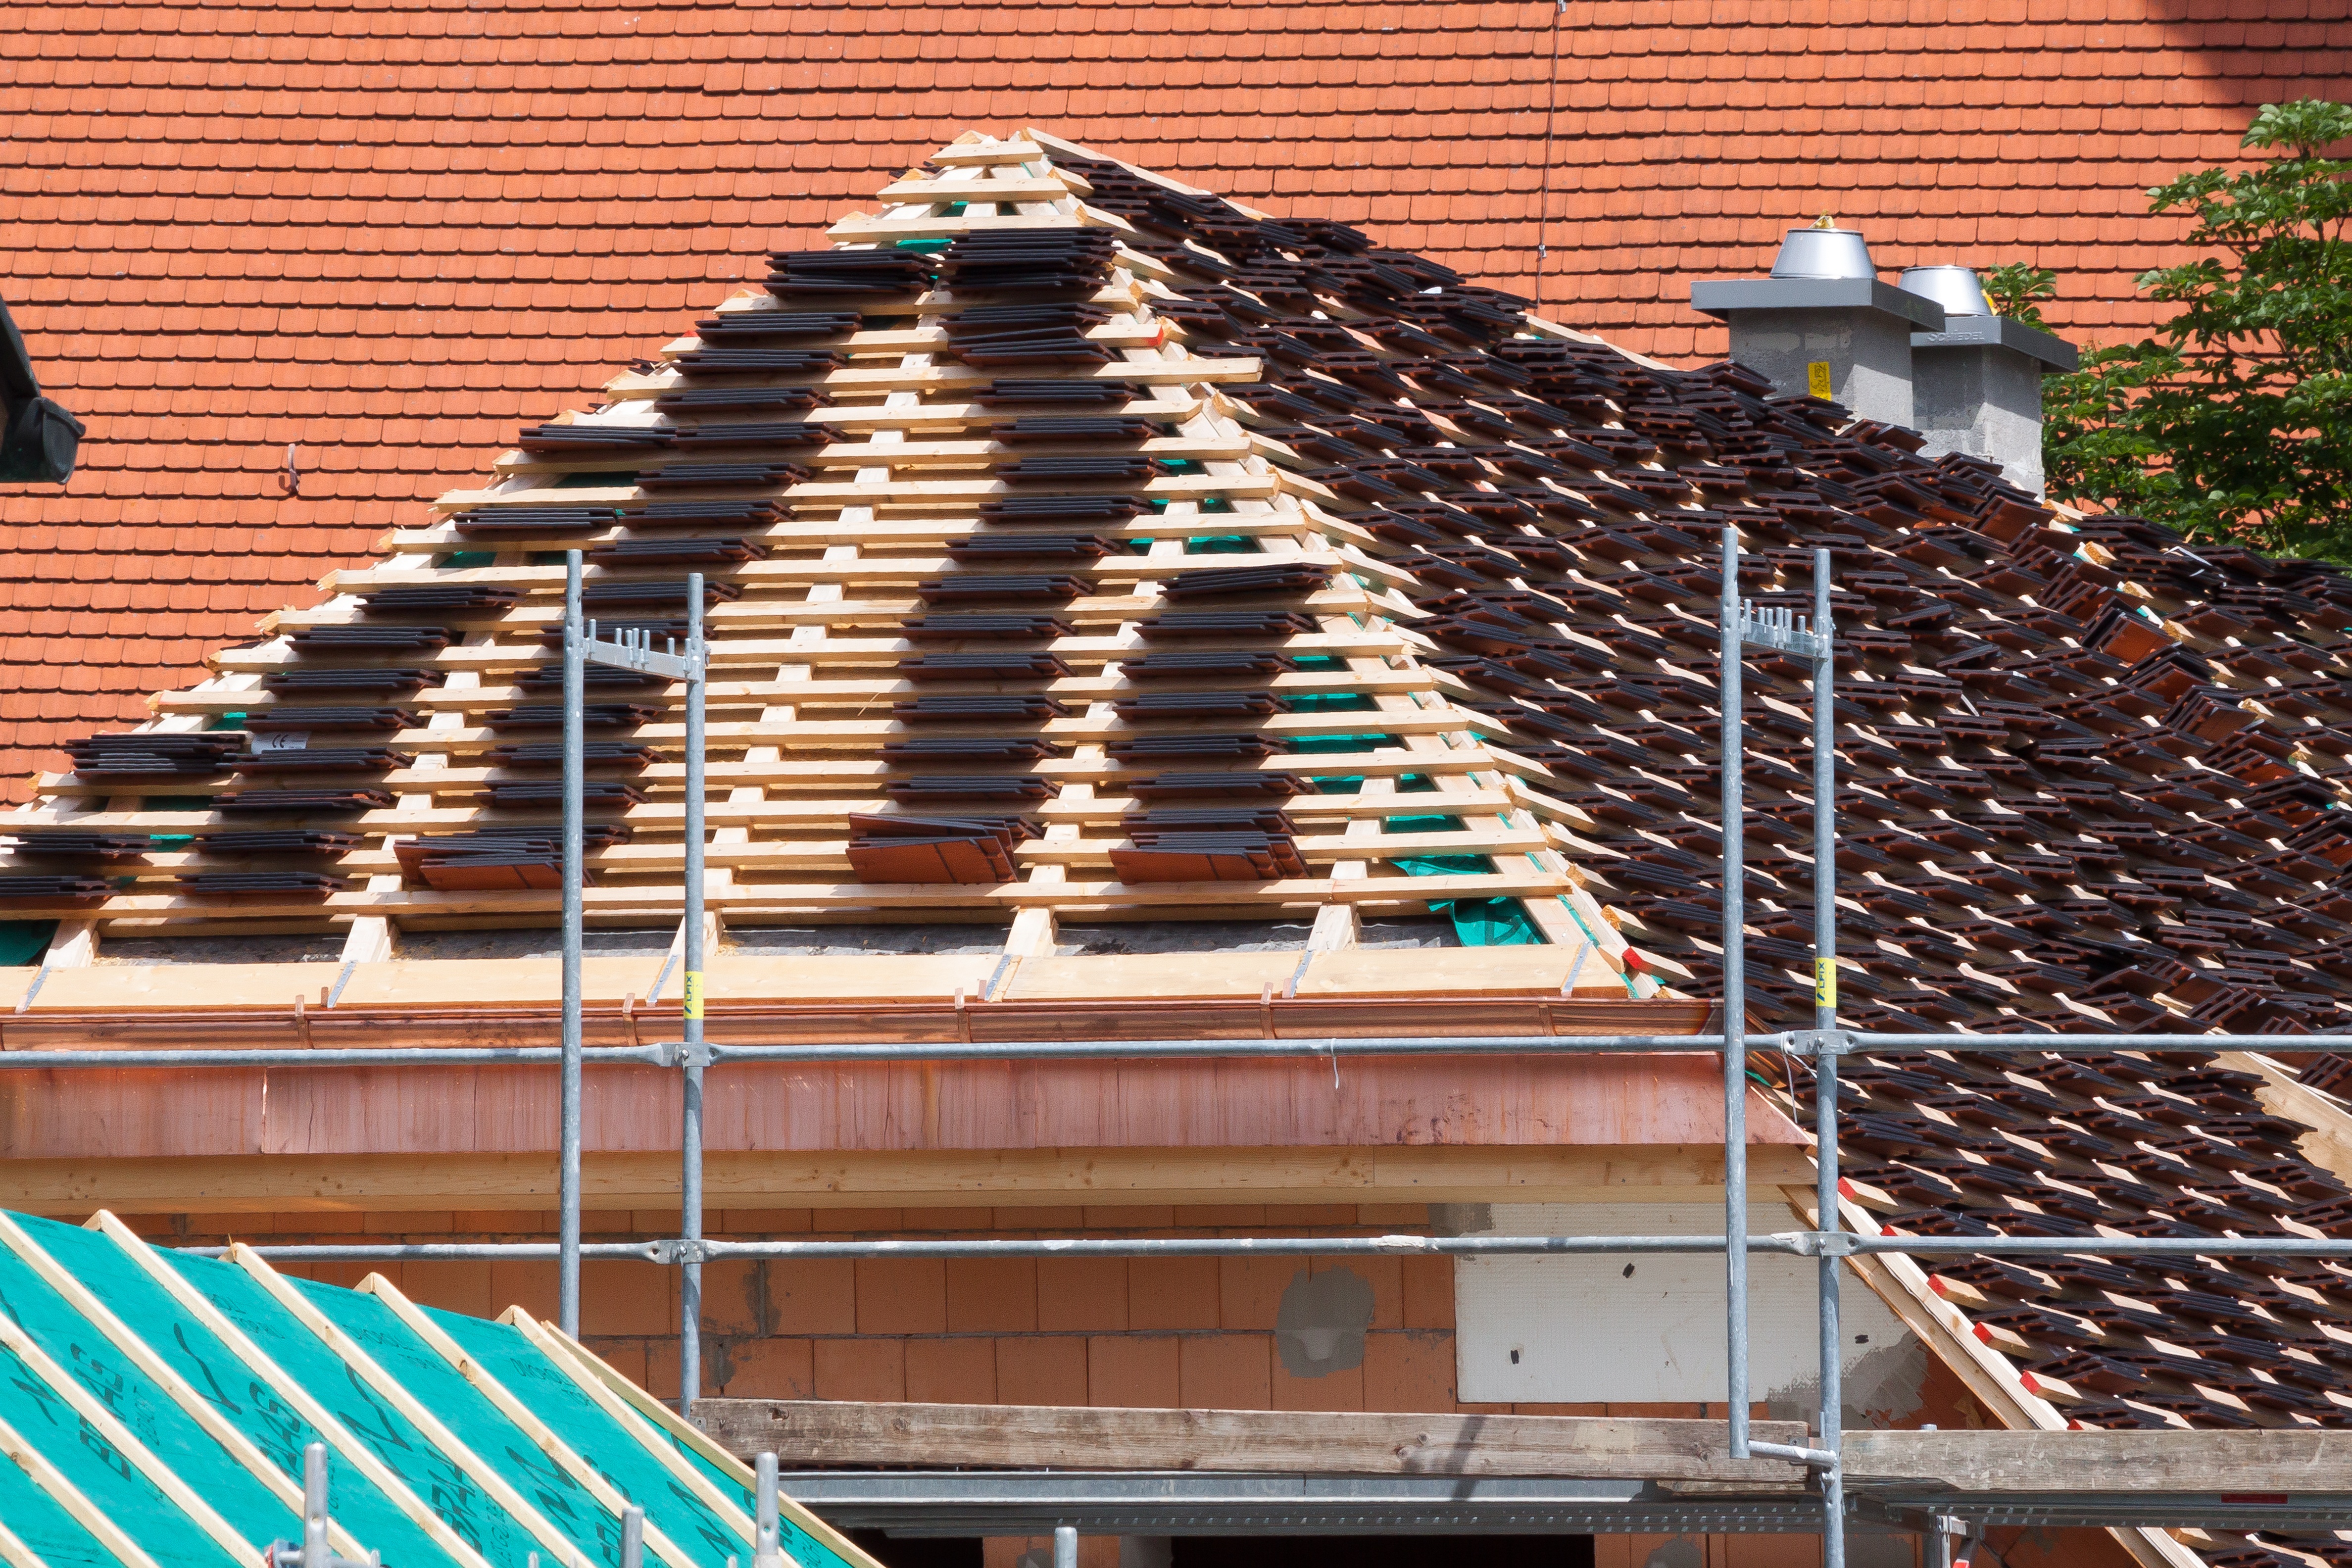
architecture, wood, roof, building, home, facade, craft, roofing, scaffold, gable, daylighting, outdoor structure